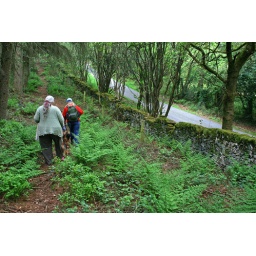
Julie and Lesley, walking the dogs in a wooded stretch of the beautiful Welsh countryside.